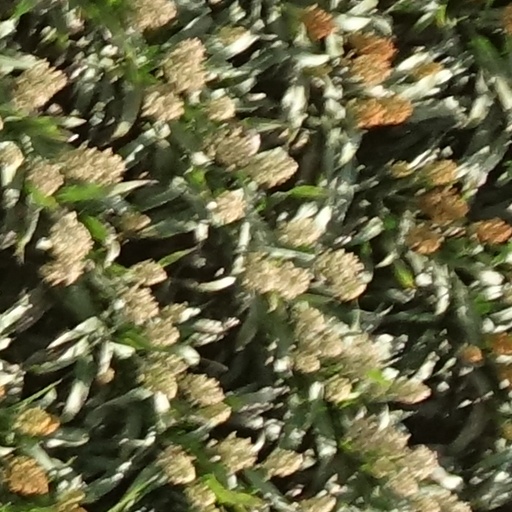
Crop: sorghum